Thomas Pichlmann

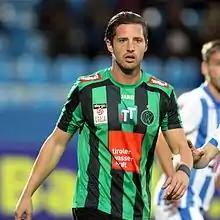
Pichlmann in 2015

Thomas Pichlmann (born 24 April 1981) is an Austrian footballer, who last played as a striker for Innsbruck.